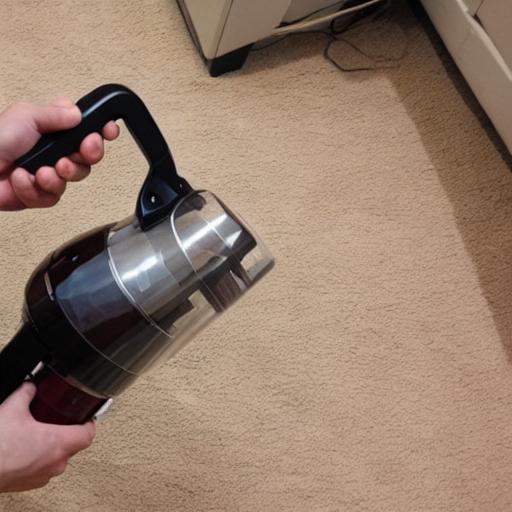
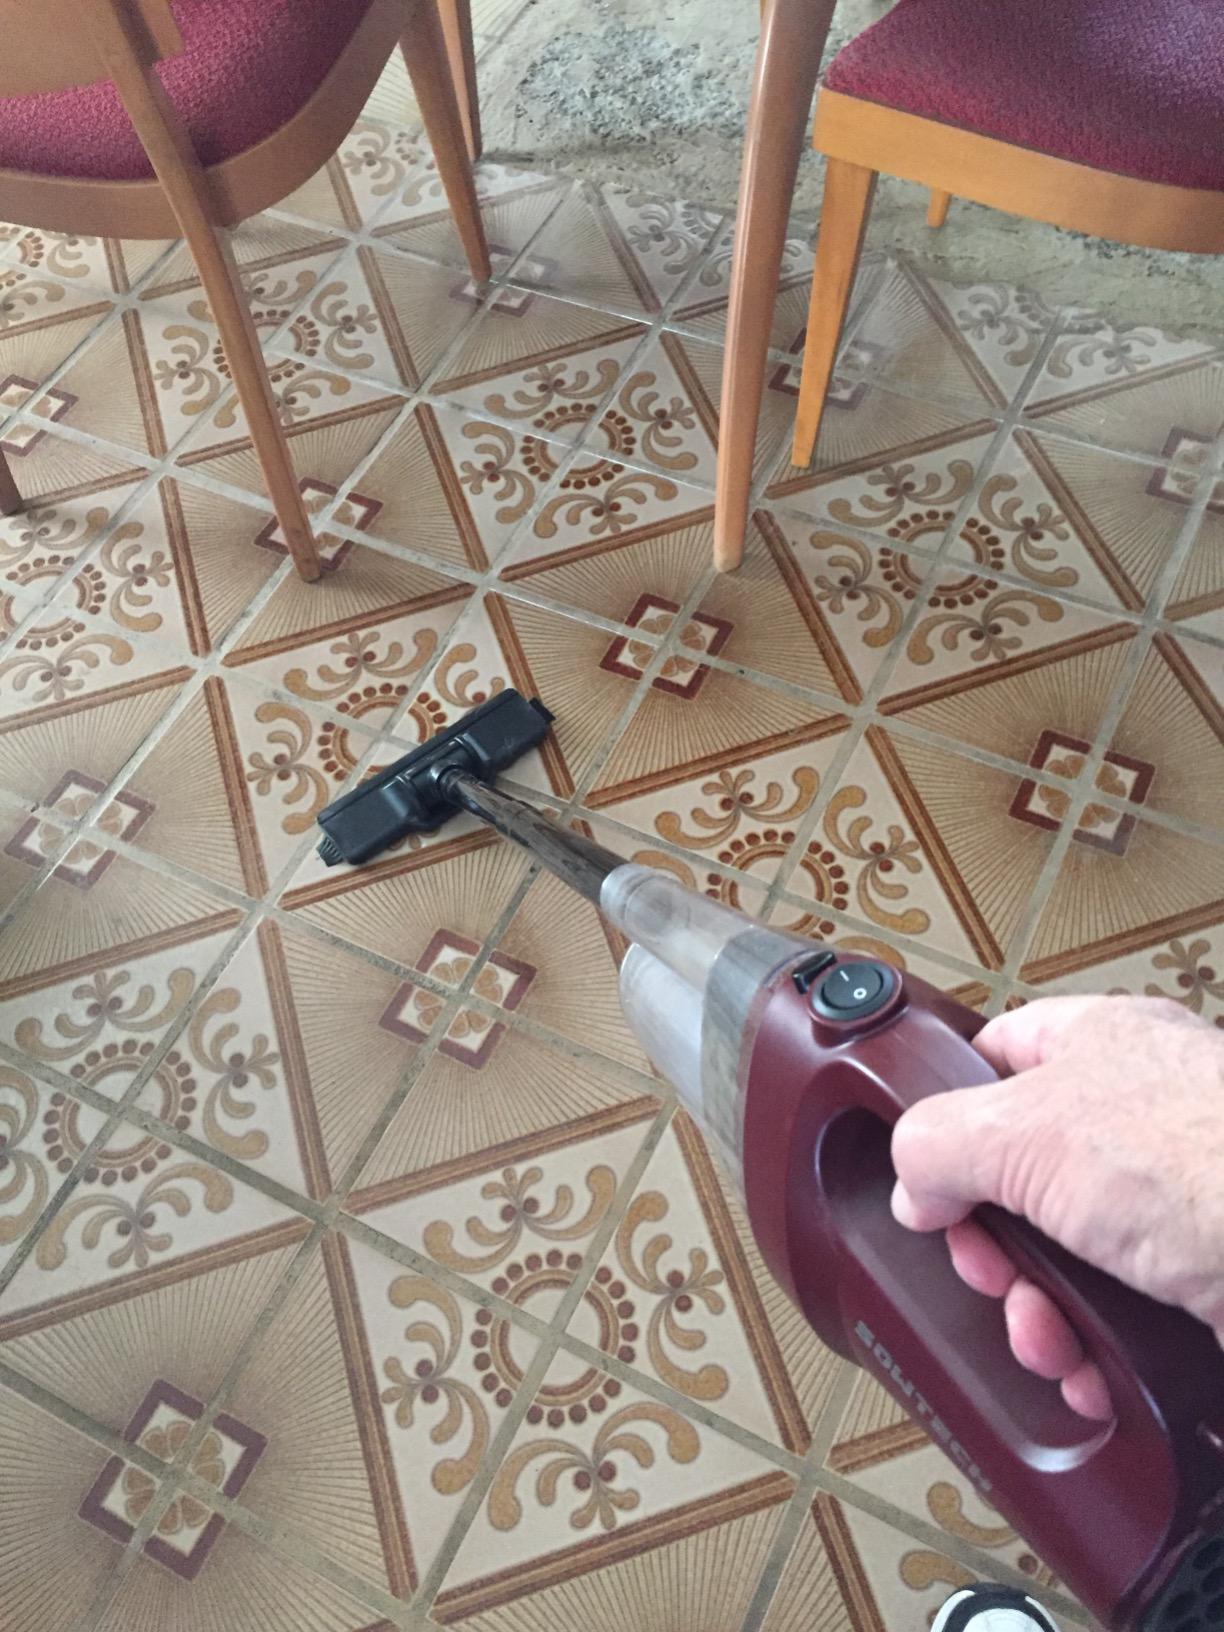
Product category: items_vacuum
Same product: no